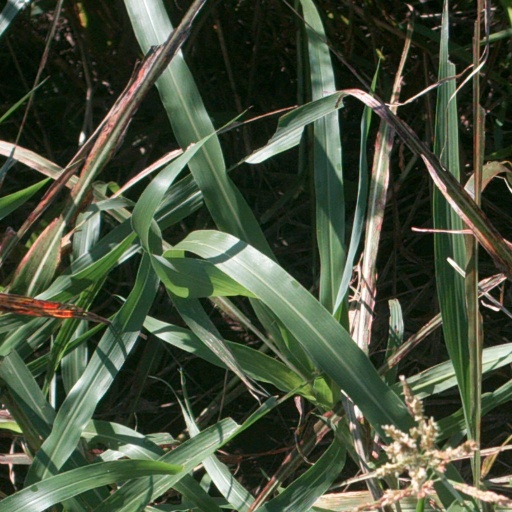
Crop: sorghum